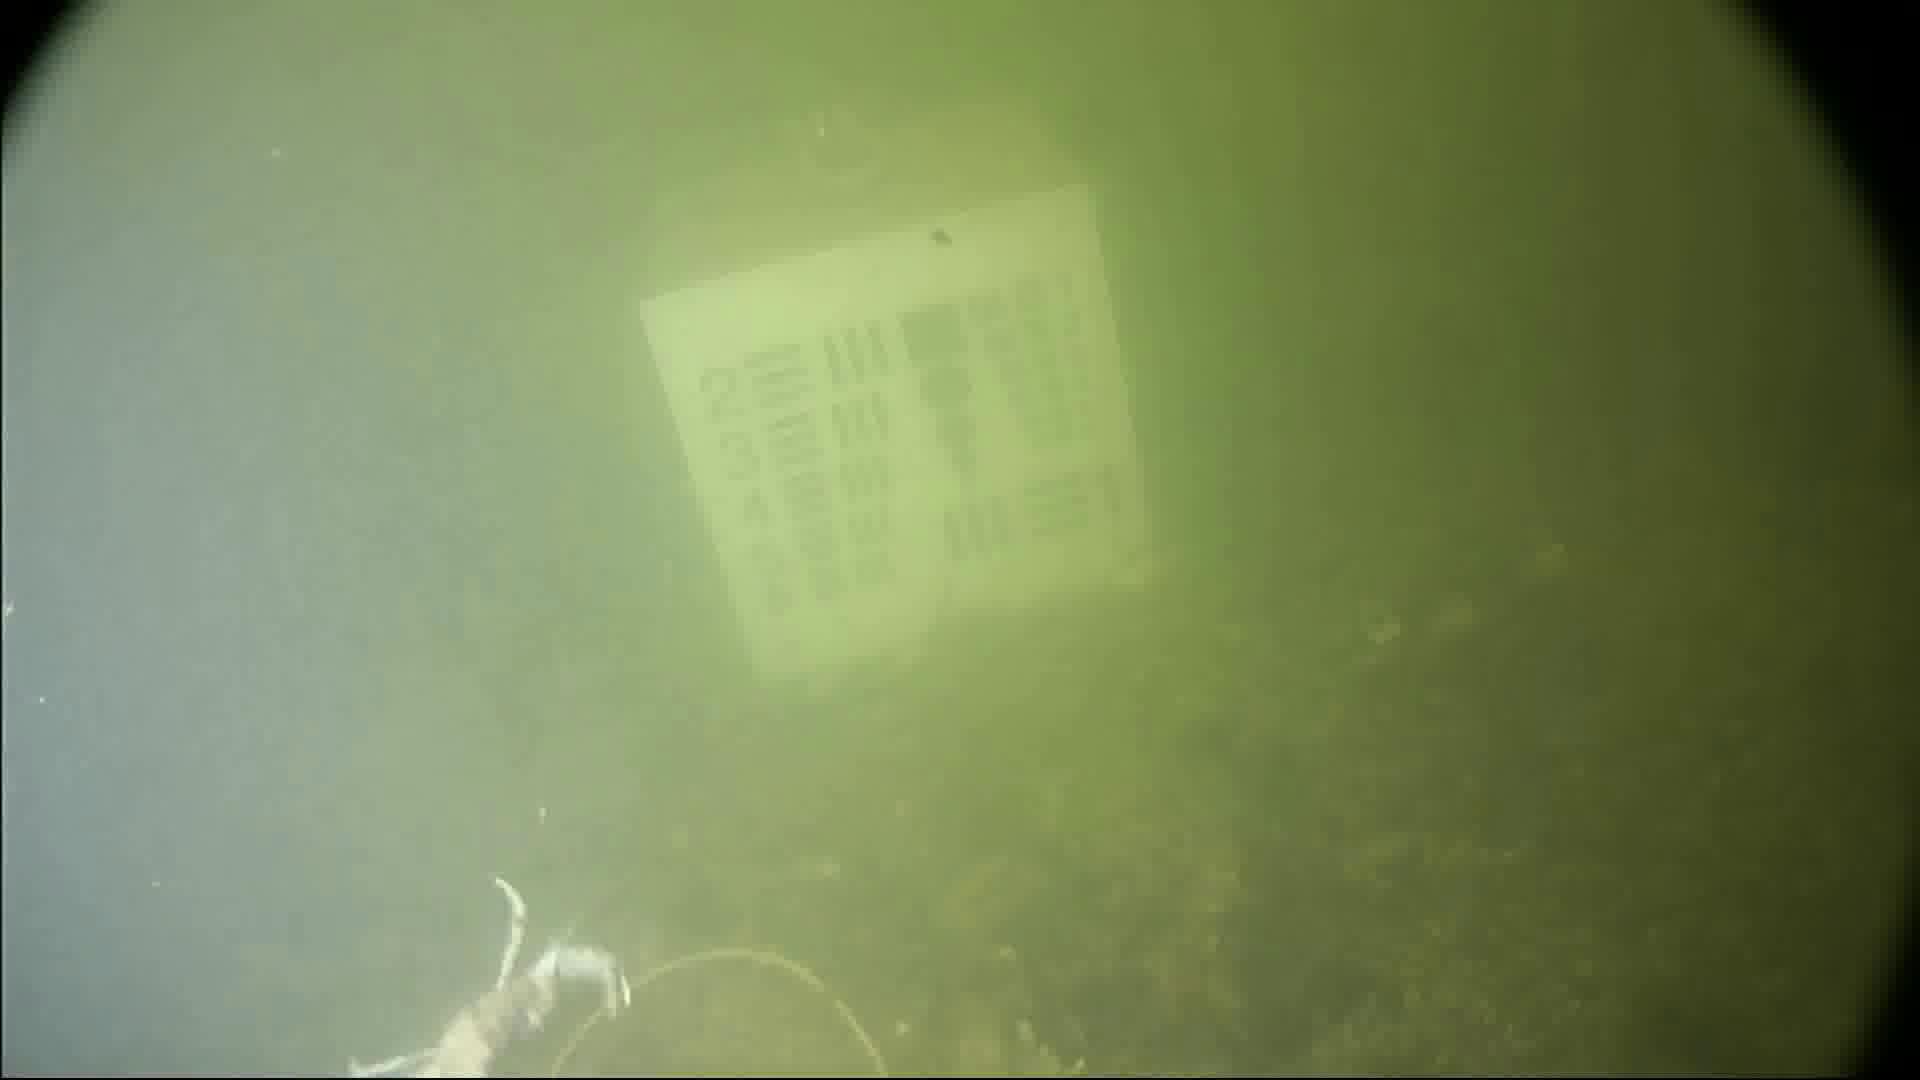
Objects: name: crab